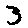
Label: 3